Statists (Belgium)

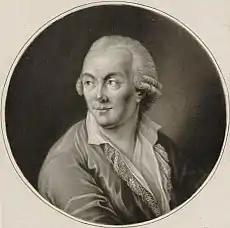
Henri Van der Noot, leader of the Statist Faction. 1790

The Statists initially tried to bring about a revocation of the reforms of the Habsburg Emperor Joseph II which they perceived as an attack on regional freedom. In 1787 they organized a wave of uprisings and rioting known as the Small Revolution and the resulting crackdown by the Austrian forces forced Van der Noot and his Statists into exile in the Dutch Republic. The Statists supported Belgian independence but their main area of concern was protecting the local privileges and the Catholic Church. After the proclamation of the United States of Belgium, the Statists managed to exclude the Vonckists from government and forced them into exile. The new Belgian state was short-lived as Habsburg rule was restored at the end of 1790, forcing the Statists from power.